Ciccioli

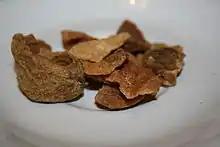
This is a plate of "ciccioli", which are like pork rinds.

Ciccioli are pressed cakes of fatty pork. They are known under this name in Emilia-Romagna, being popular in Modena, Reggio Emilia, Bologna, Parma, Piacenza, and Romagna. In Naples and Apulia they are called "cicoli", in Lazio and Umbria "sfrizzoli", and in Calabria "risimugli".